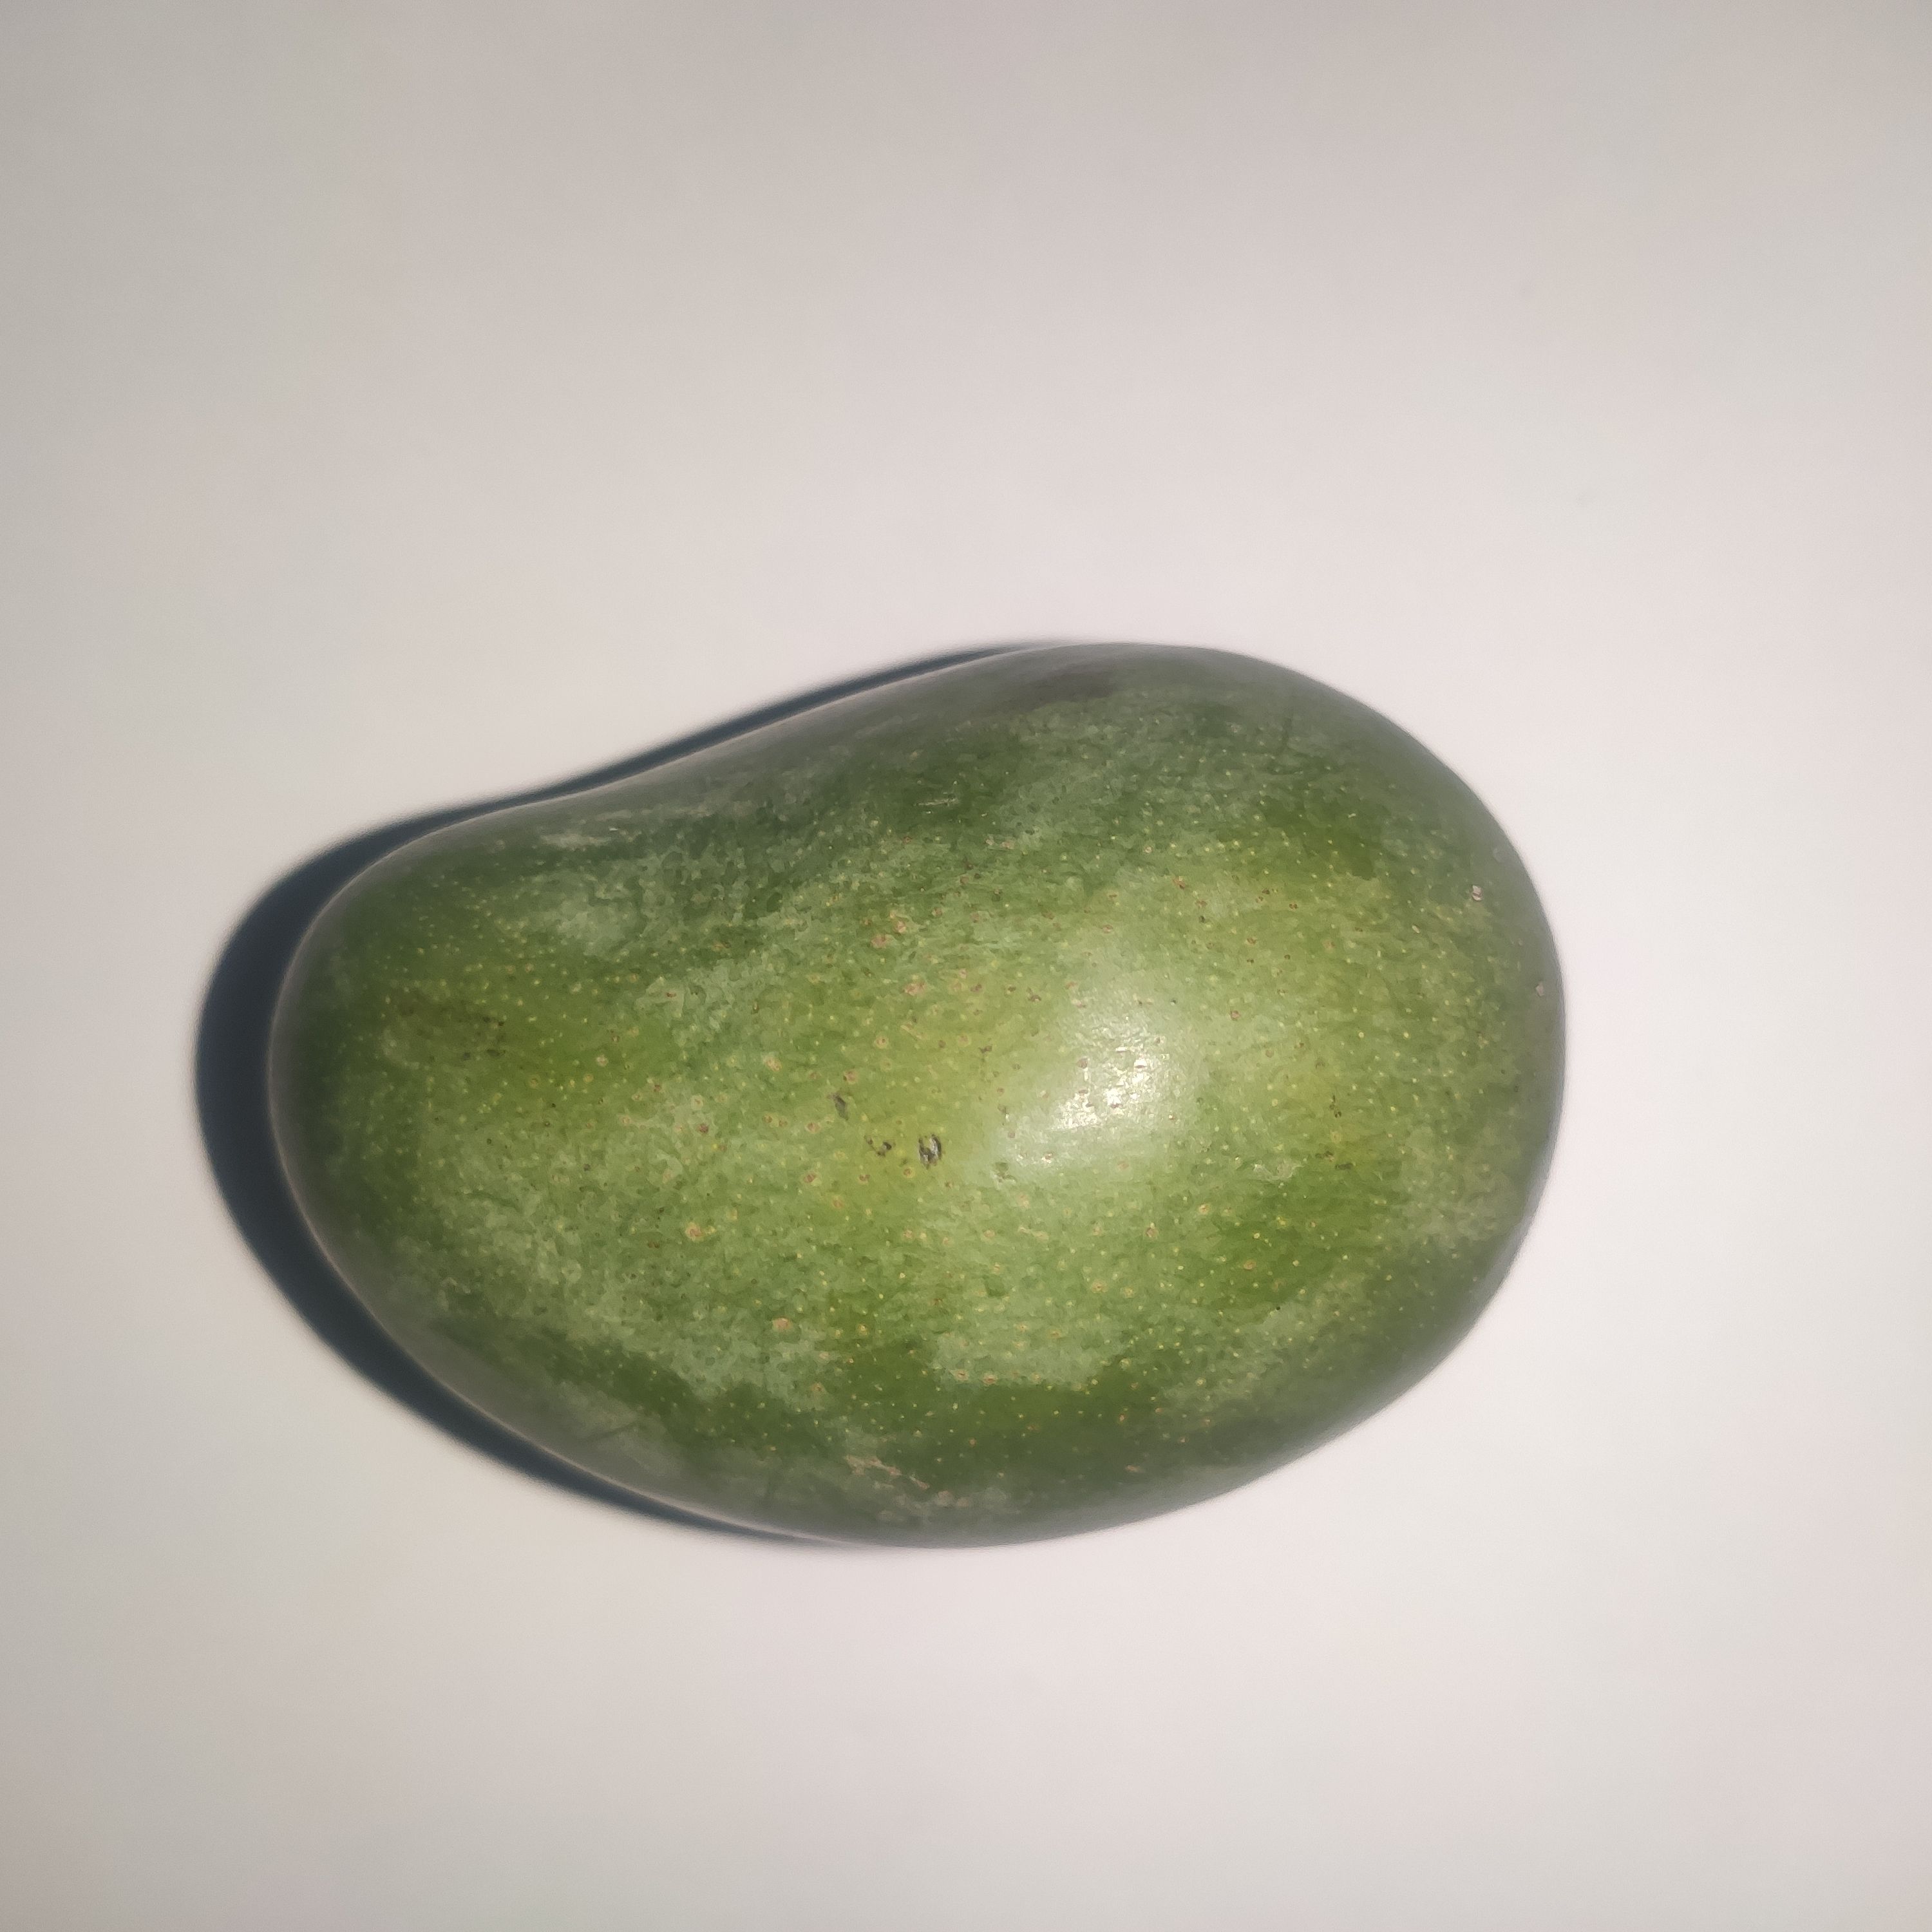
Fruit: mango
Grade: 1st-grade